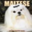
Label: dog